Albert Forster

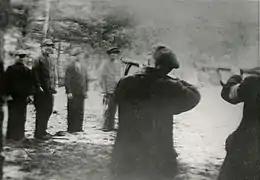
Mass execution in Piaśnica

On 15 October 1930, Forster became the Nazi Party's "Gauleiter" of the Free City of Danzig (now Gdańsk, Poland), replacing Arthur Greiser who then became the Deputy "Gauleiter". This touched off a feud between them and Greiser was to remain Forster's lifelong nemesis. Many residents resented Forster as an interloper who had replaced Greiser, a native Danziger. Forster immediately embarked on an aggressive propaganda campaign and membership drive. In November 1930, he became the founder and publisher of the "Danziger Beobachter" (Danzig Observer). From December 1930 to December 1932, he increased the Danzig Party membership from 1,310 to 9,519, and the local SA from 150 to 1,500 members.